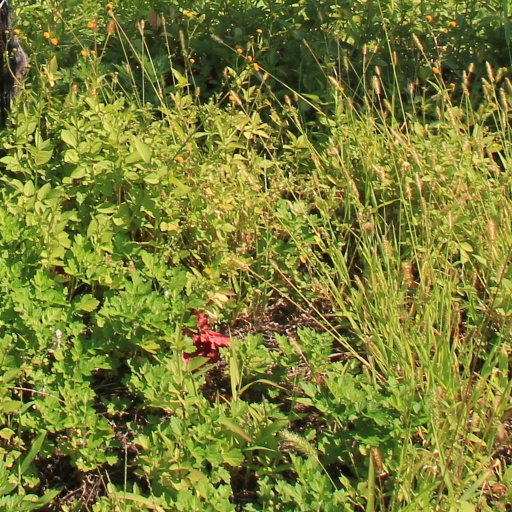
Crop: grape